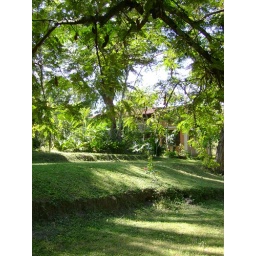
under the tamarind tree a view of the farm house just from the initial shore sight in the river